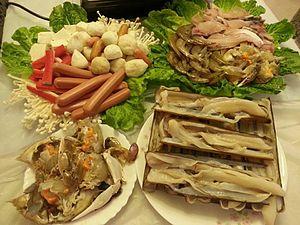
La cuisine hongkongaise a été influencée par plusieurs cuisines : la cuisine cantonaise, la cuisine européenne, des cuisines chinoises non cantonaises, et d'autres cuisines asiatiques. Du fait de sa situation de port et d'ancienne colonie britannique, Hong Kong a donc bénéficié de multiples influences et fournit une large gamme de restaurants, ce qui lui valu d'être labellisée « Gourmet Paradise » « World's Fair of Food »